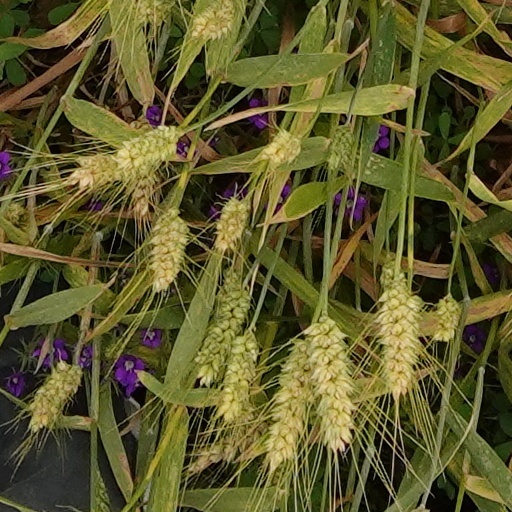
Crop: wheat